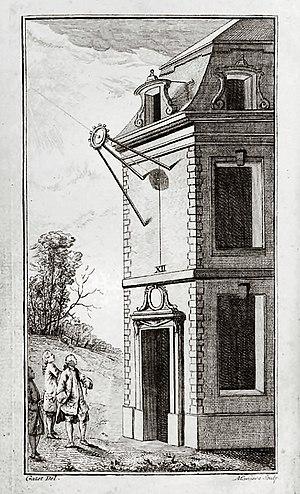
Mise à l'heure de montres à la méridienne du lieu.
Une heure équinoxiale est une heure ancienne qui correspond à la vingt-quatrième partie du jour solaire apparent qui, dans la définition moderne, est le temps qui s’écoule entre deux passages consécutifs du Soleil au méridien supérieur d'un lieu ; c'est l'heure donnée par les cadrans solaires classiques.
Une horloge est un instrument conventionnel de mesure du temps qui généralement indique l'heure en continu ; étymologiquement, le terme vient du mot latin horologium « qui dit l’heure », lui-même dérivé du mot grec ὡρολόγιον [formé à partir de oρα, l'heure et de λέγειν, dire, λόγιον, le dire ].
En gnomonique, une méridienne est un instrument ou une construction permettant de repérer l'instant précis du midi solaire. Cette saisie s'effectue à partir de l'ombre de l'extrémité d'un style qui traverse une ligne méridienne, trace du méridien, sur un support le plus souvent vertical ou horizontal. C'est en quelque sorte un cadran solaire réduit à sa plus simple expression.